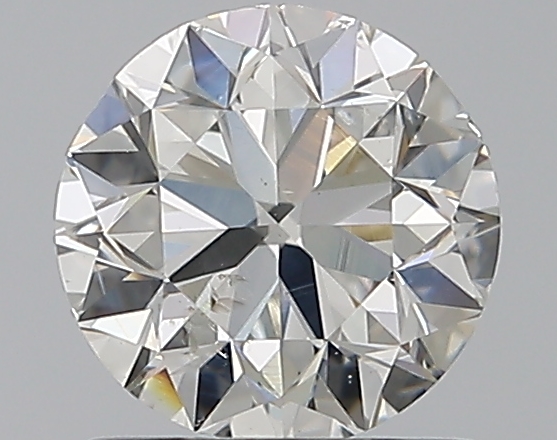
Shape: round
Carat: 1
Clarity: SI2
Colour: I
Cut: VG
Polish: EX
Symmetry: VG
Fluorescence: N
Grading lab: GIA
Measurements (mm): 6.18 x 6.24 x 4.01